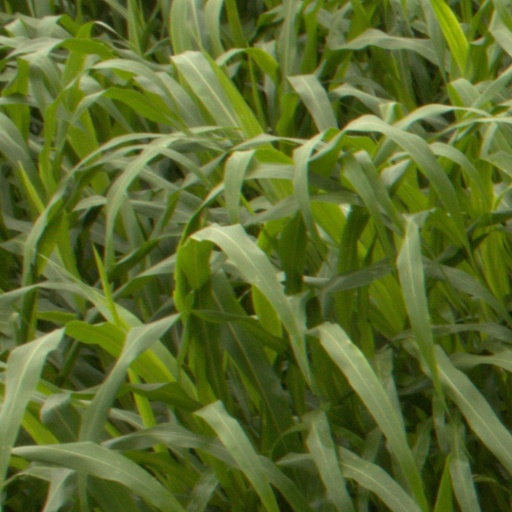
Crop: sorghum